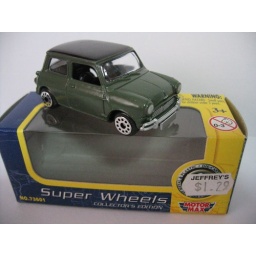
Dark green Mini with black roof from Super wheels. Made in China. About 7cm long